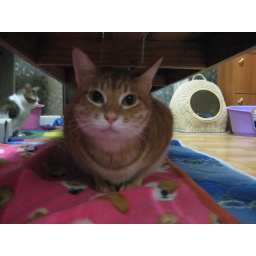
MeetPets is an animal advocacy group in Taipei. There are 23 cats at their office!